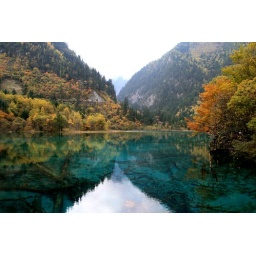
Fallen logs lie at the bottom of clear blue water in the autumnal National Park of JiuZhaiGou in northern Sichuan Province, China.